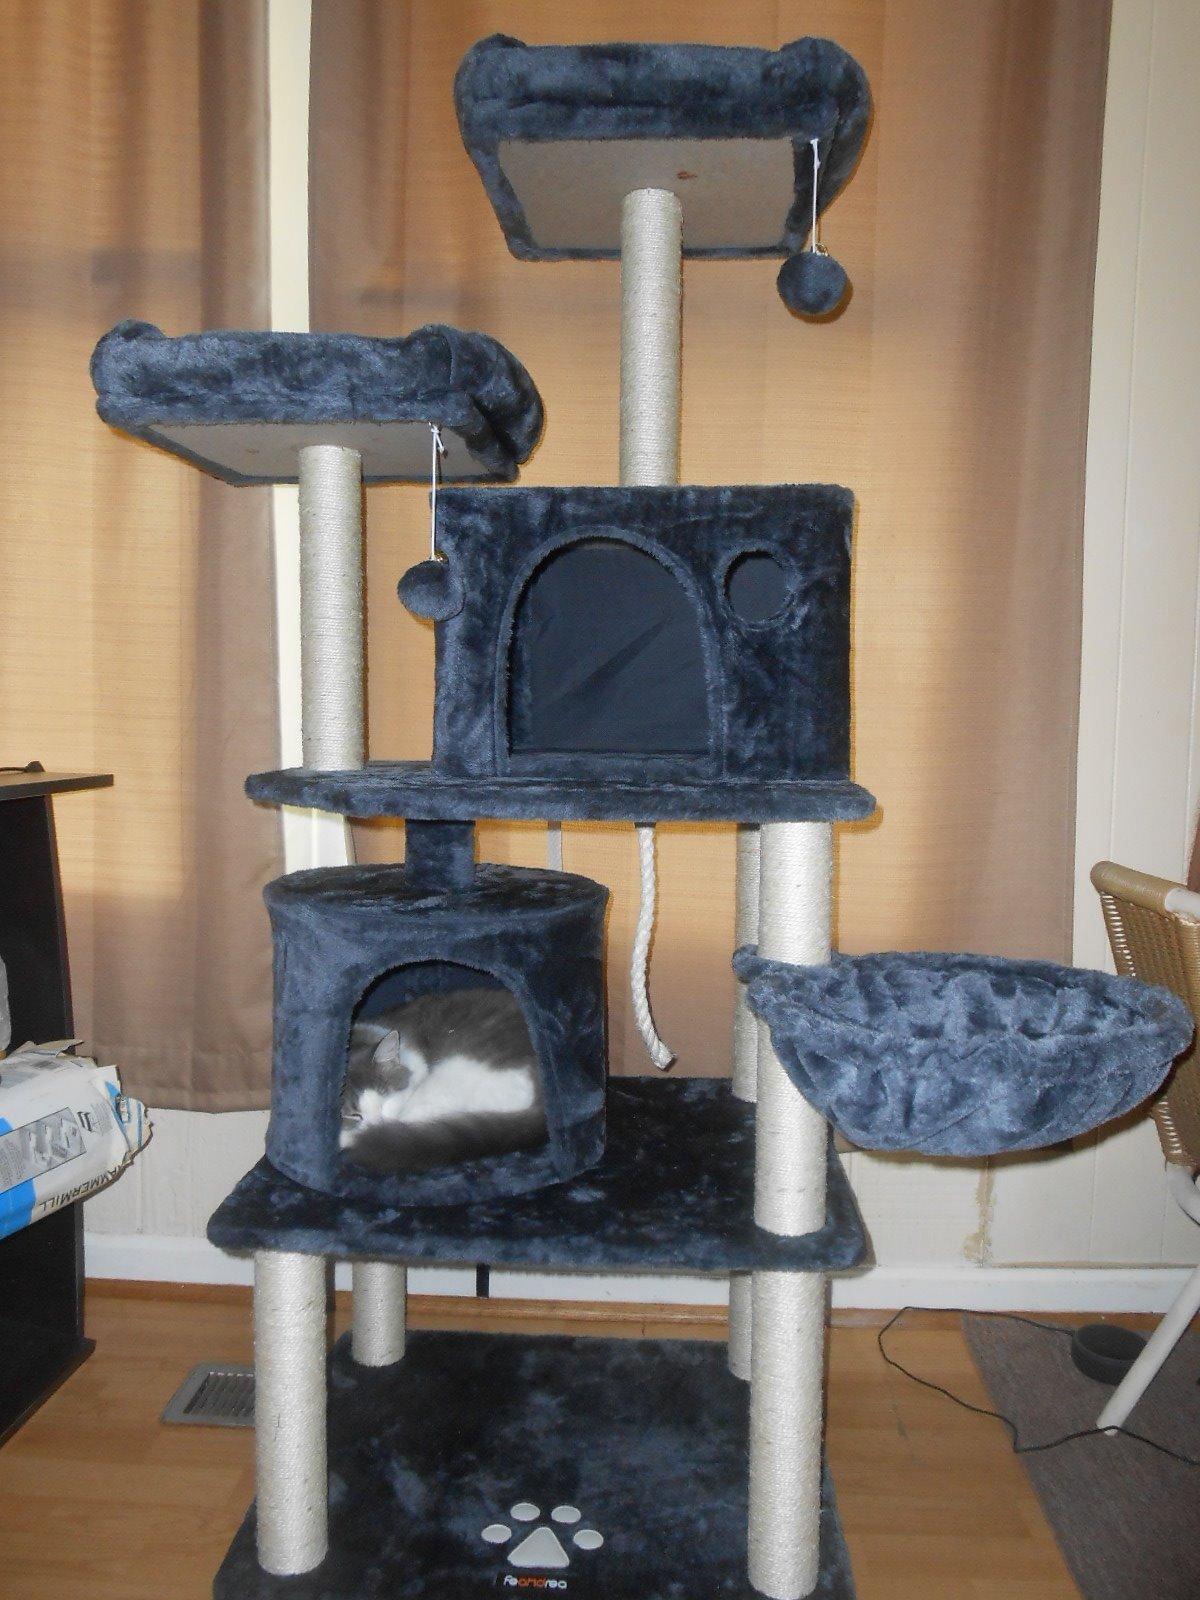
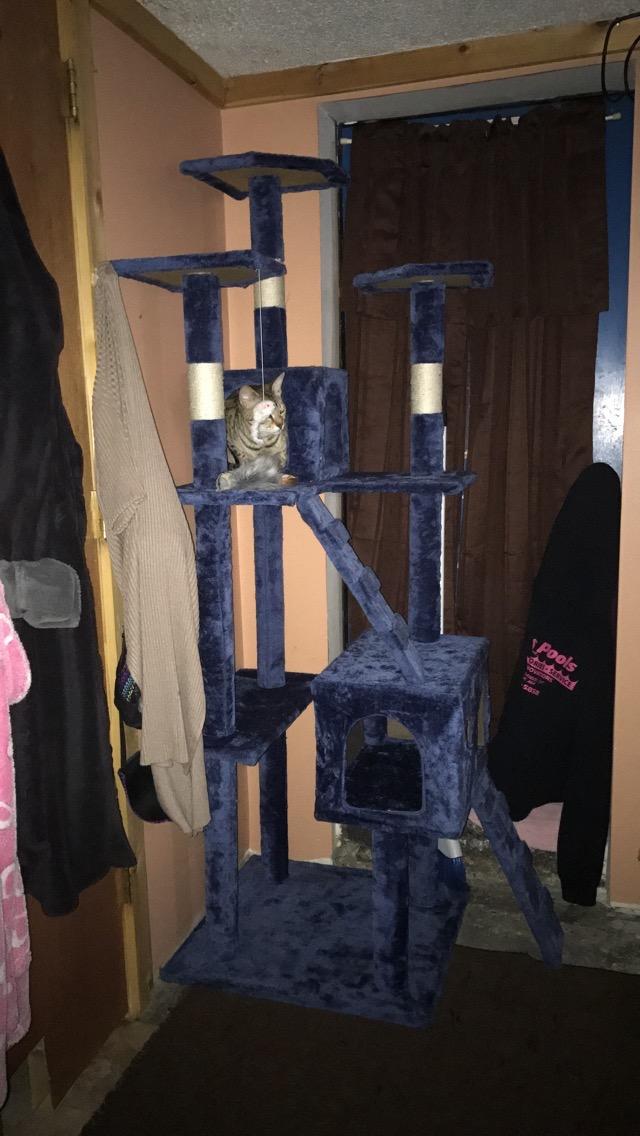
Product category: items_cat tree
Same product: no